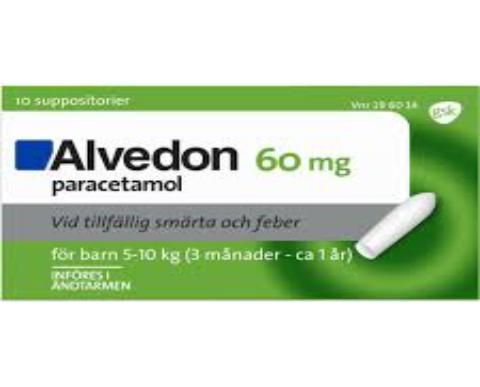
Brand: alvedon
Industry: Medical